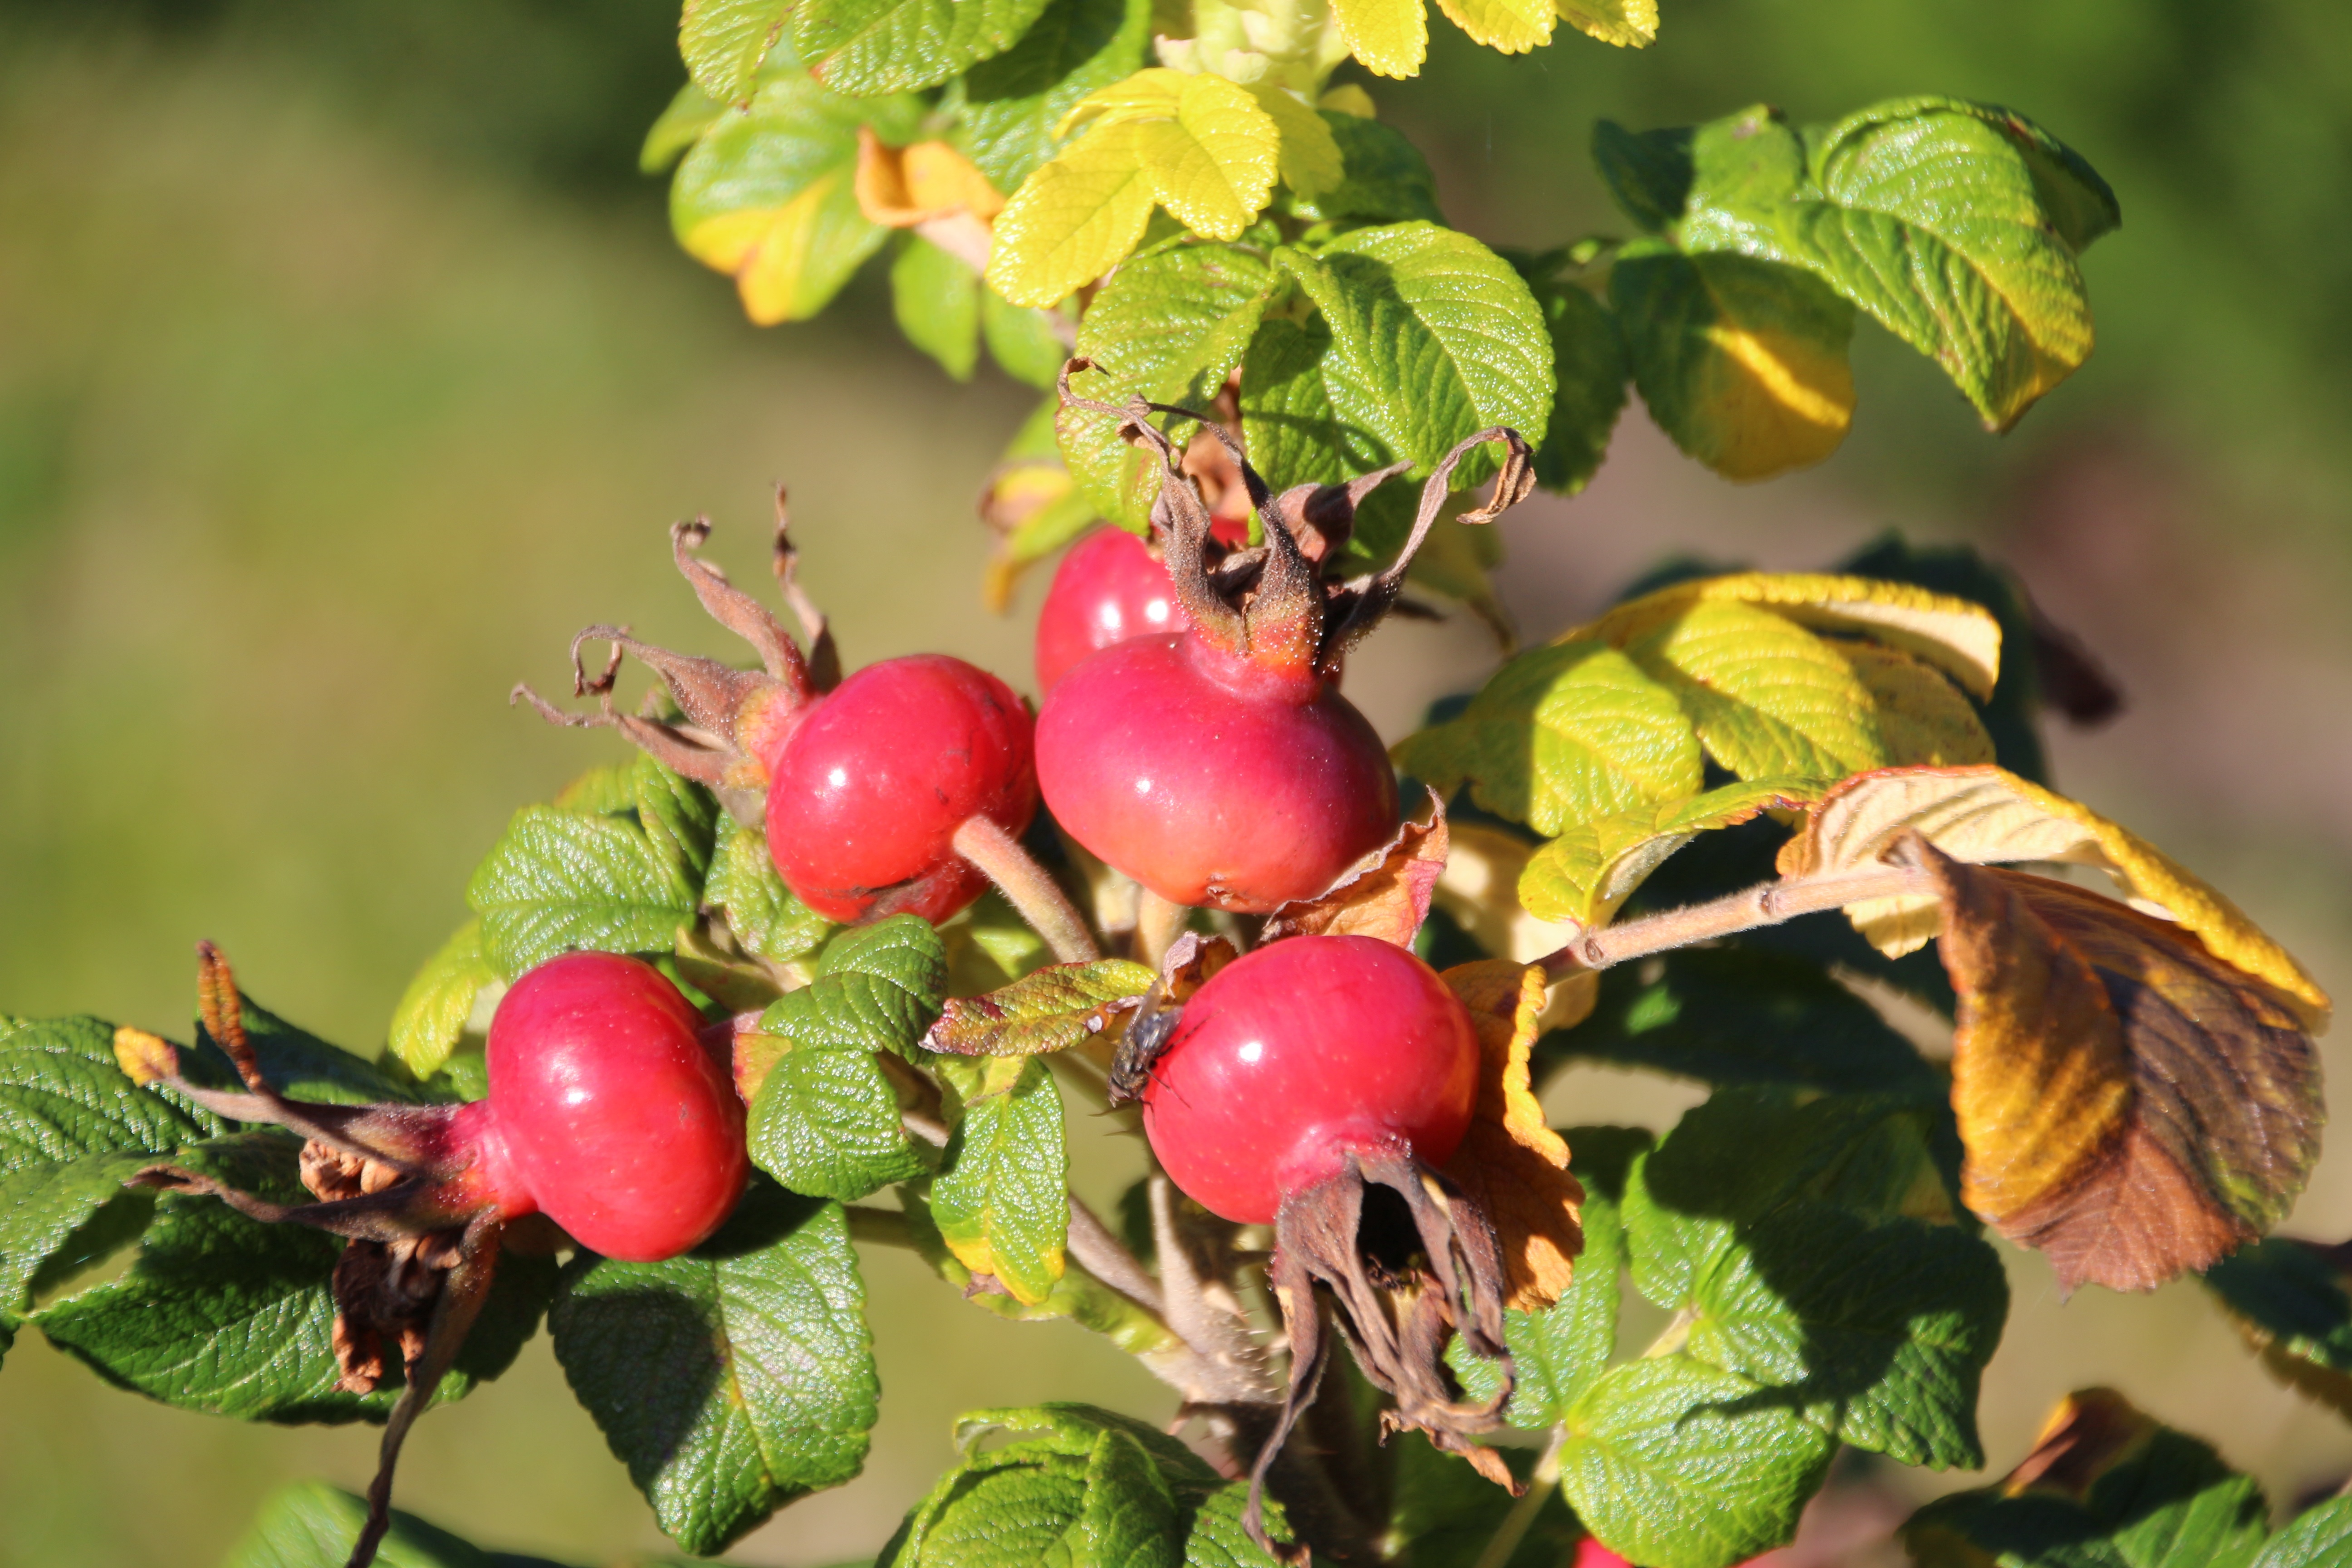
branch, plant, fruit, berry, flower, food, red, produce, autumn, shrub, hawthorn, rose hip, gooseberry, flowering plant, rose family, autumn fruits, land plant